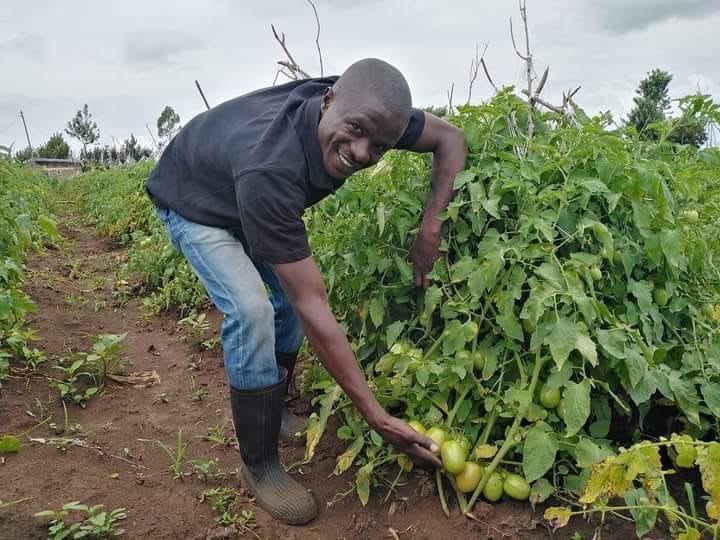
Shamba kubwa la zao la biashara la nyanya, kukiwa na mtu aliyevaa fulana yenye rangi nyeusi na mabuti, akiwa ameshika matunda ya mimea hiyo, ambayo yakiiva huchumwa na kupelekwa sokoni kwa ajili ya kuuzwa.